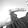
ASL letter: G